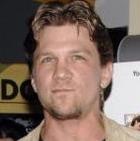
Age: 34